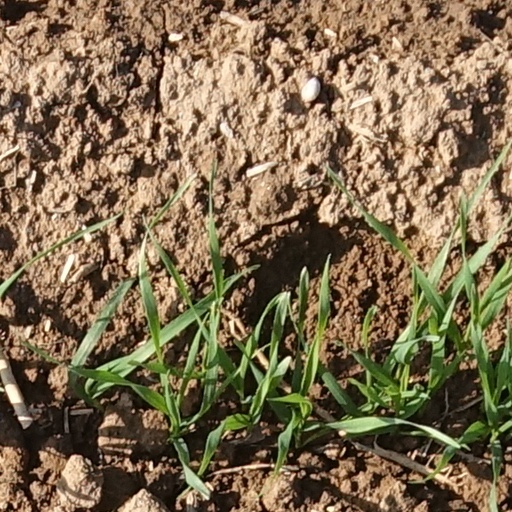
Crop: wheat